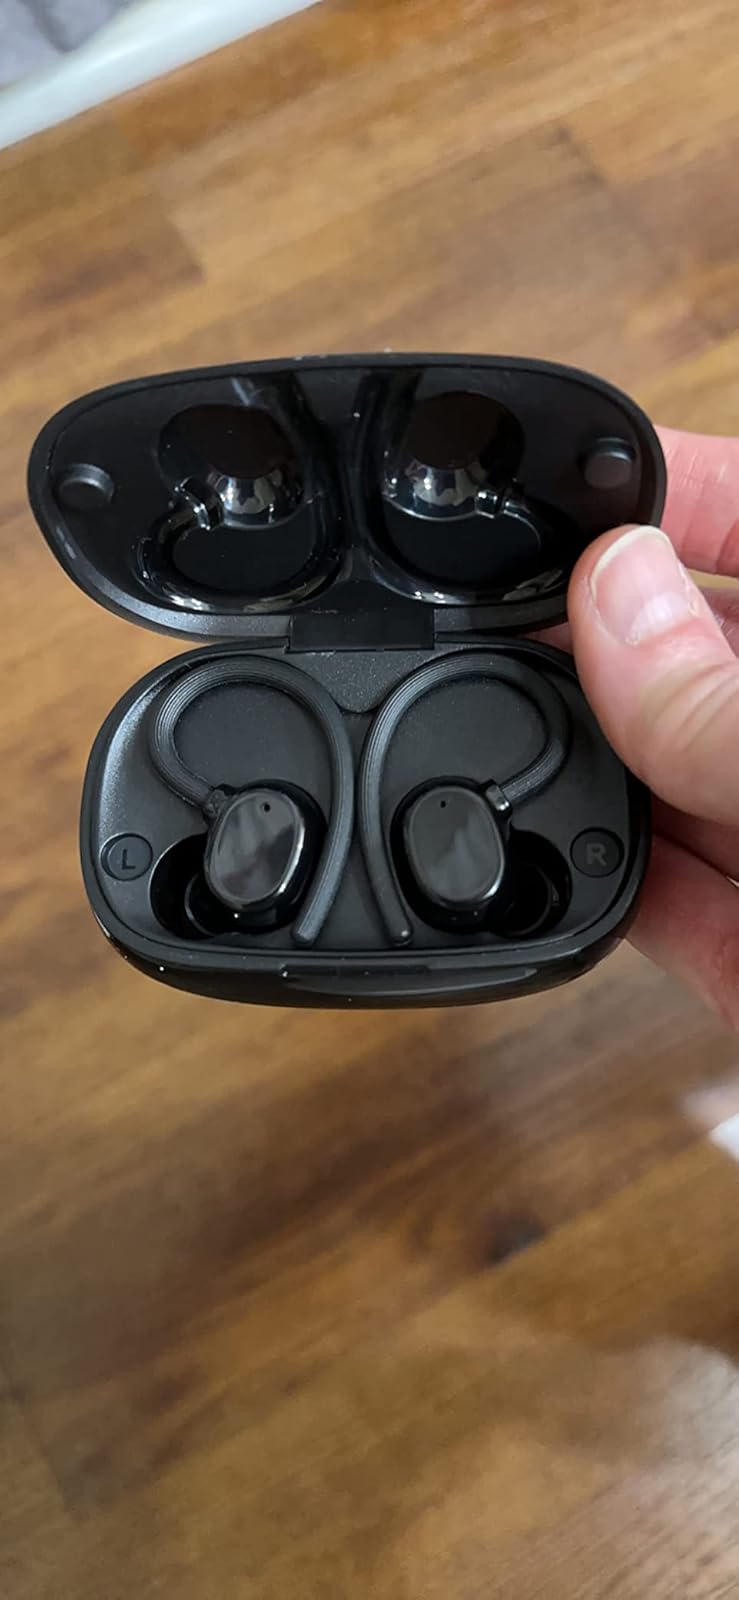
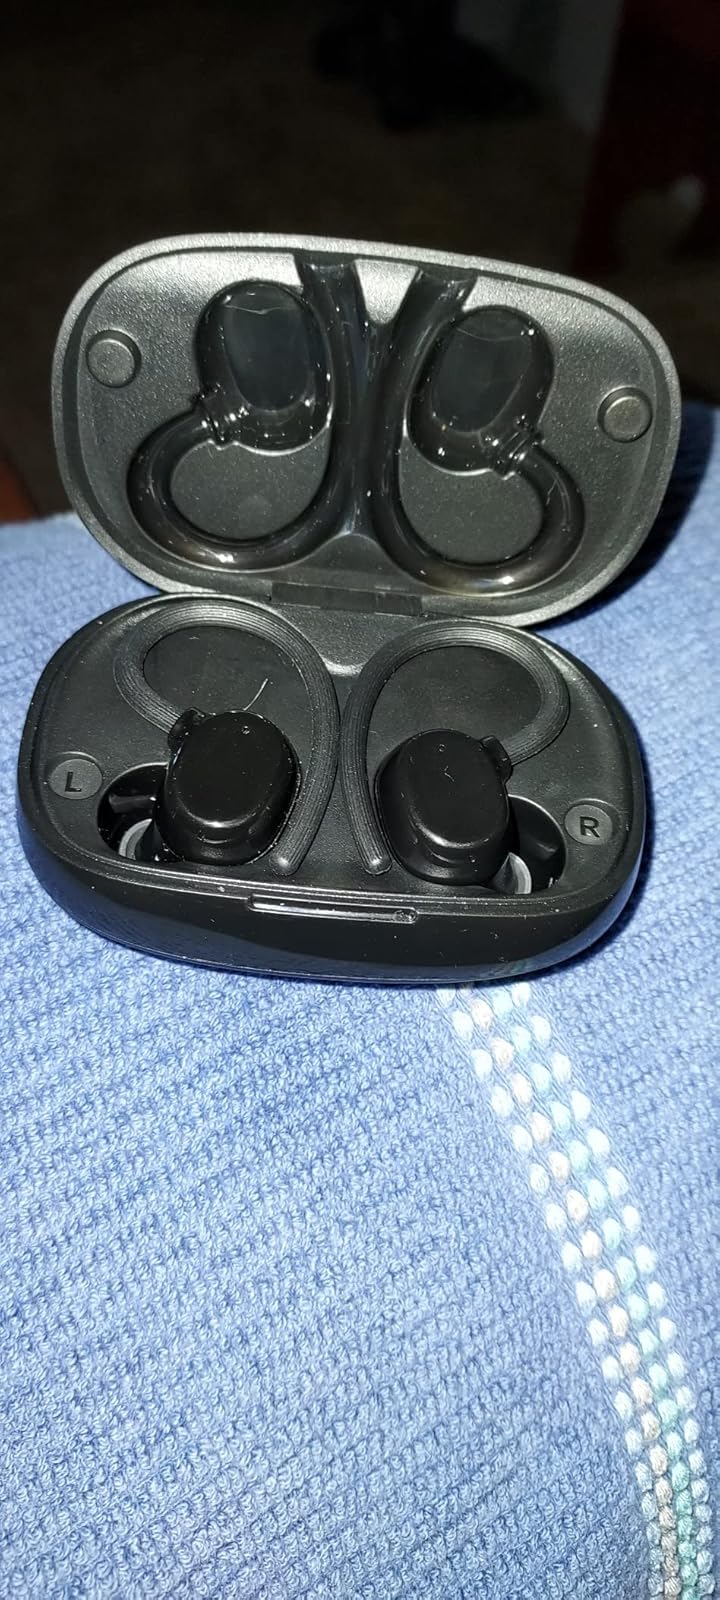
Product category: earbuds
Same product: yes